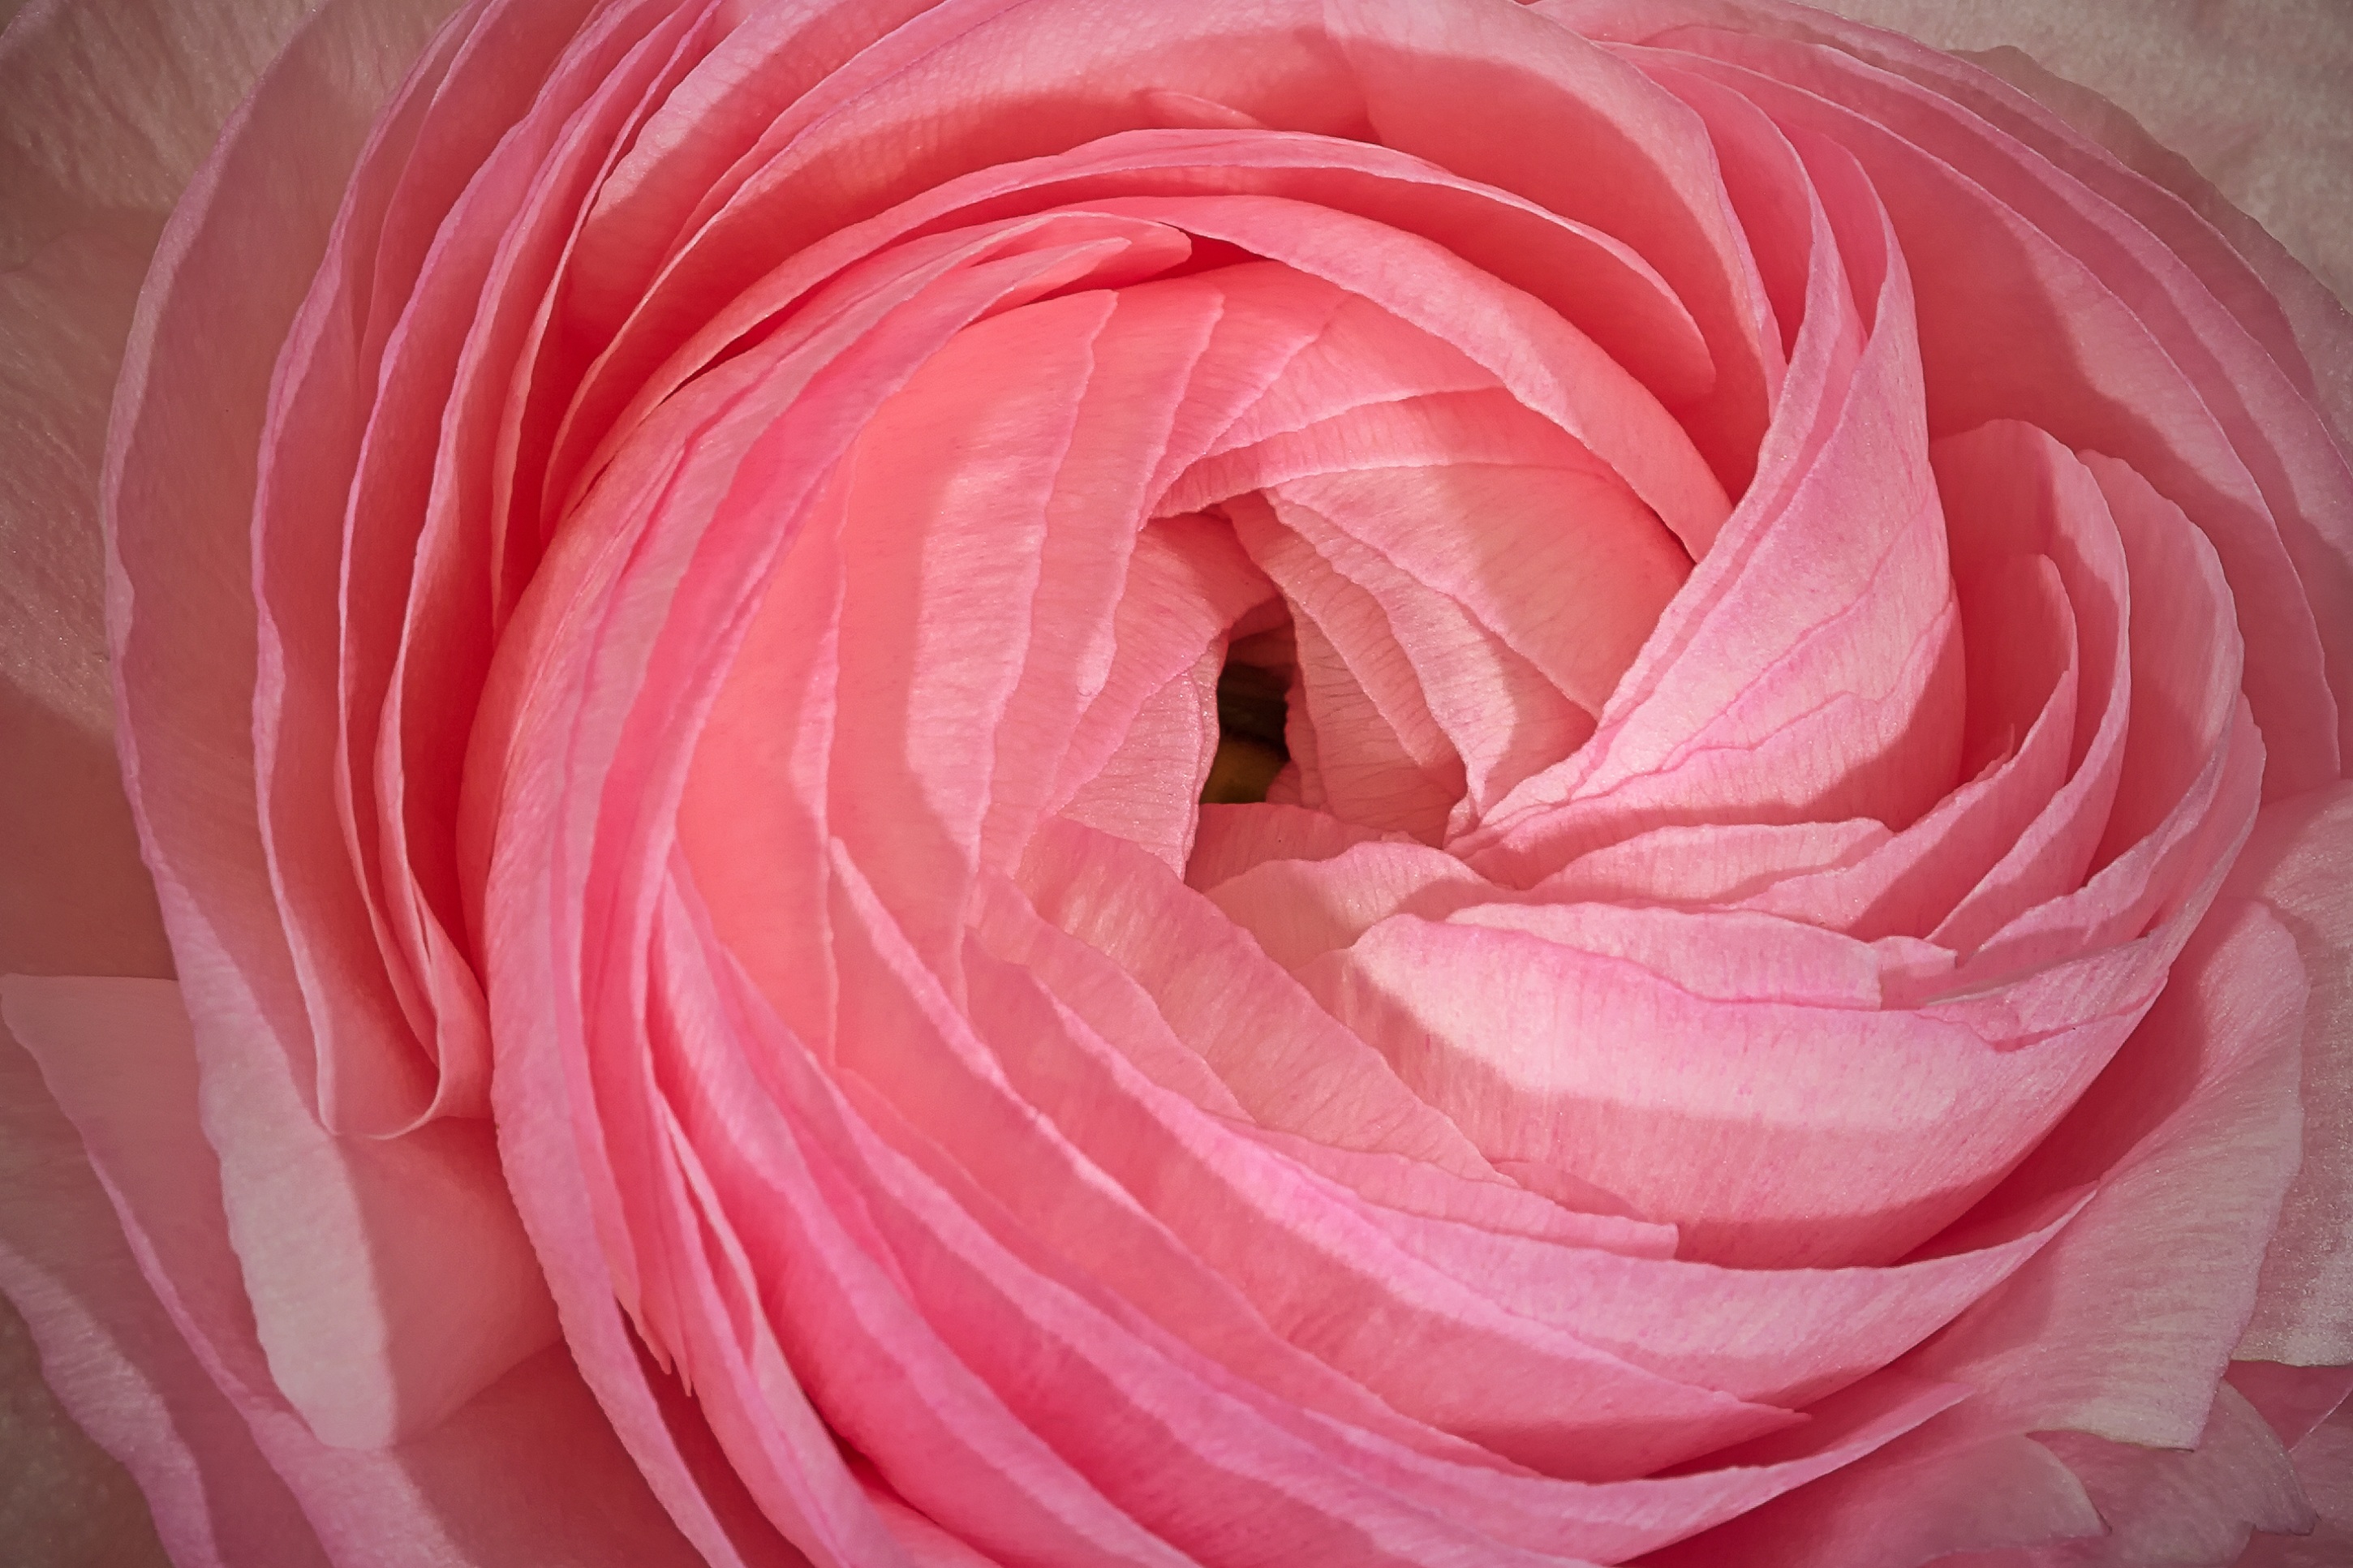
plant, flower, petal, rose, red, macro, pink, close up, ranunculus, macro photography, flowering plant, garden roses, rose family, hahnenfu gew chs, ranunculaceae, ranunculus asiaticus, land plant